GE boxcab

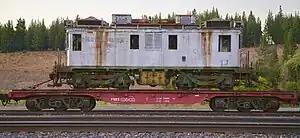
Foley Brothers 110-1 sitting on the siding in Portola, CA across from the Western Pacific Railroad Museum. The flatcar has an extra set of flangless wheels on each of its trucks to handle this heavy locomotive.

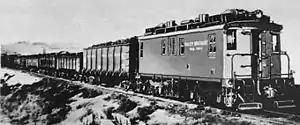
Foley Brothers 110-1 working in the coal mine in Colstrip, Montana.

The only surviving GE boxcab is the 100-ton unit built in December 1929 and delivered to the contractor Foley Brothers in January 1930. It was used with the road number 110-1 for pulling coal trains in a Northern Pacific Railway owned mine in Coalstrip, Montana until it was withdrawn somewhere in the 1960s and later ended up in the Western Pacific Railroad Museum in Portola, CA. In December 2011 it was moved to the California State Railroad Museum in Sacramento CA.